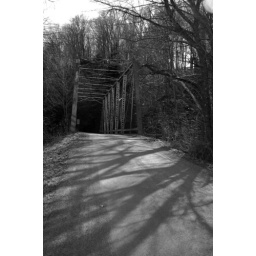
Just another view of the bridge and in black &amp;amp; white.